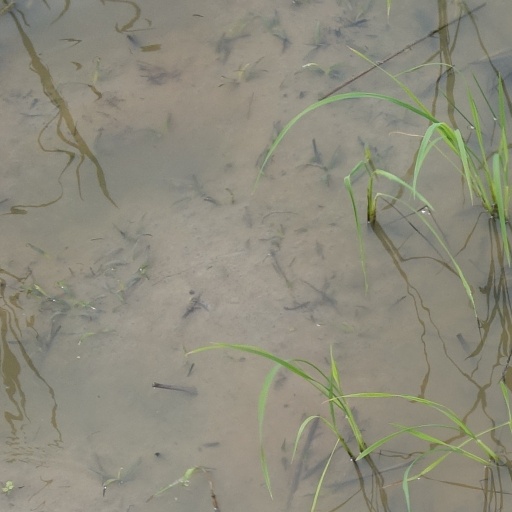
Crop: rice